James F. Hamlet

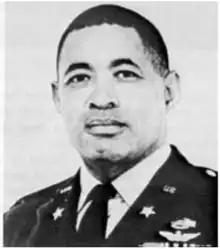

James F. Hamlet (December 13, 1921 – January 5, 2001) was the second African American United States Army Major General and division commander. Hamlet served as commander of the 3rd Brigade, 1st Cavalry Division during the Vietnam War and later commanded the 4th Infantry Division.